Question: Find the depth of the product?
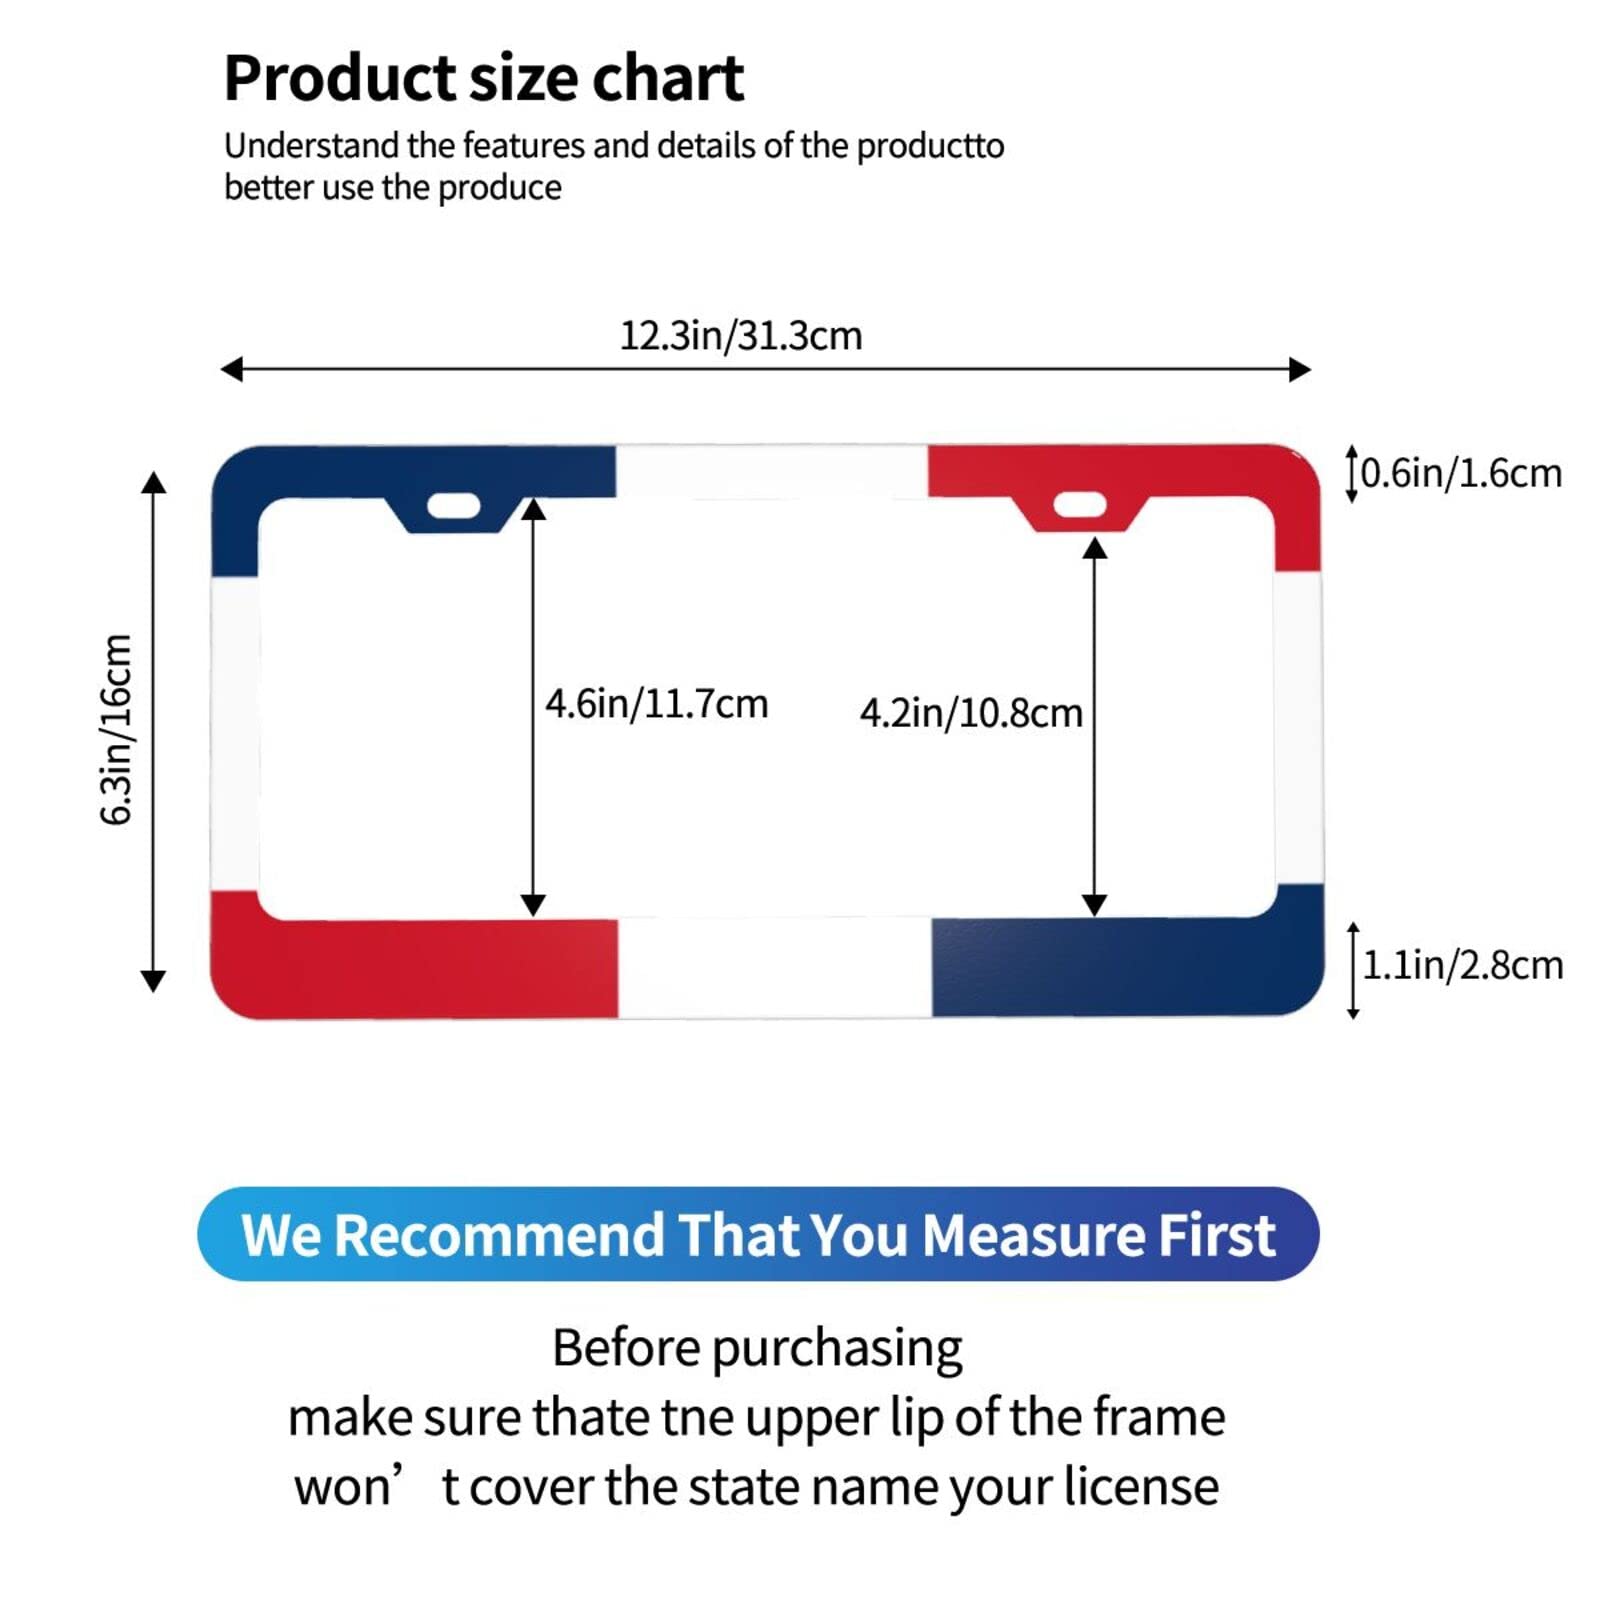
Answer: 16.0 centimetre